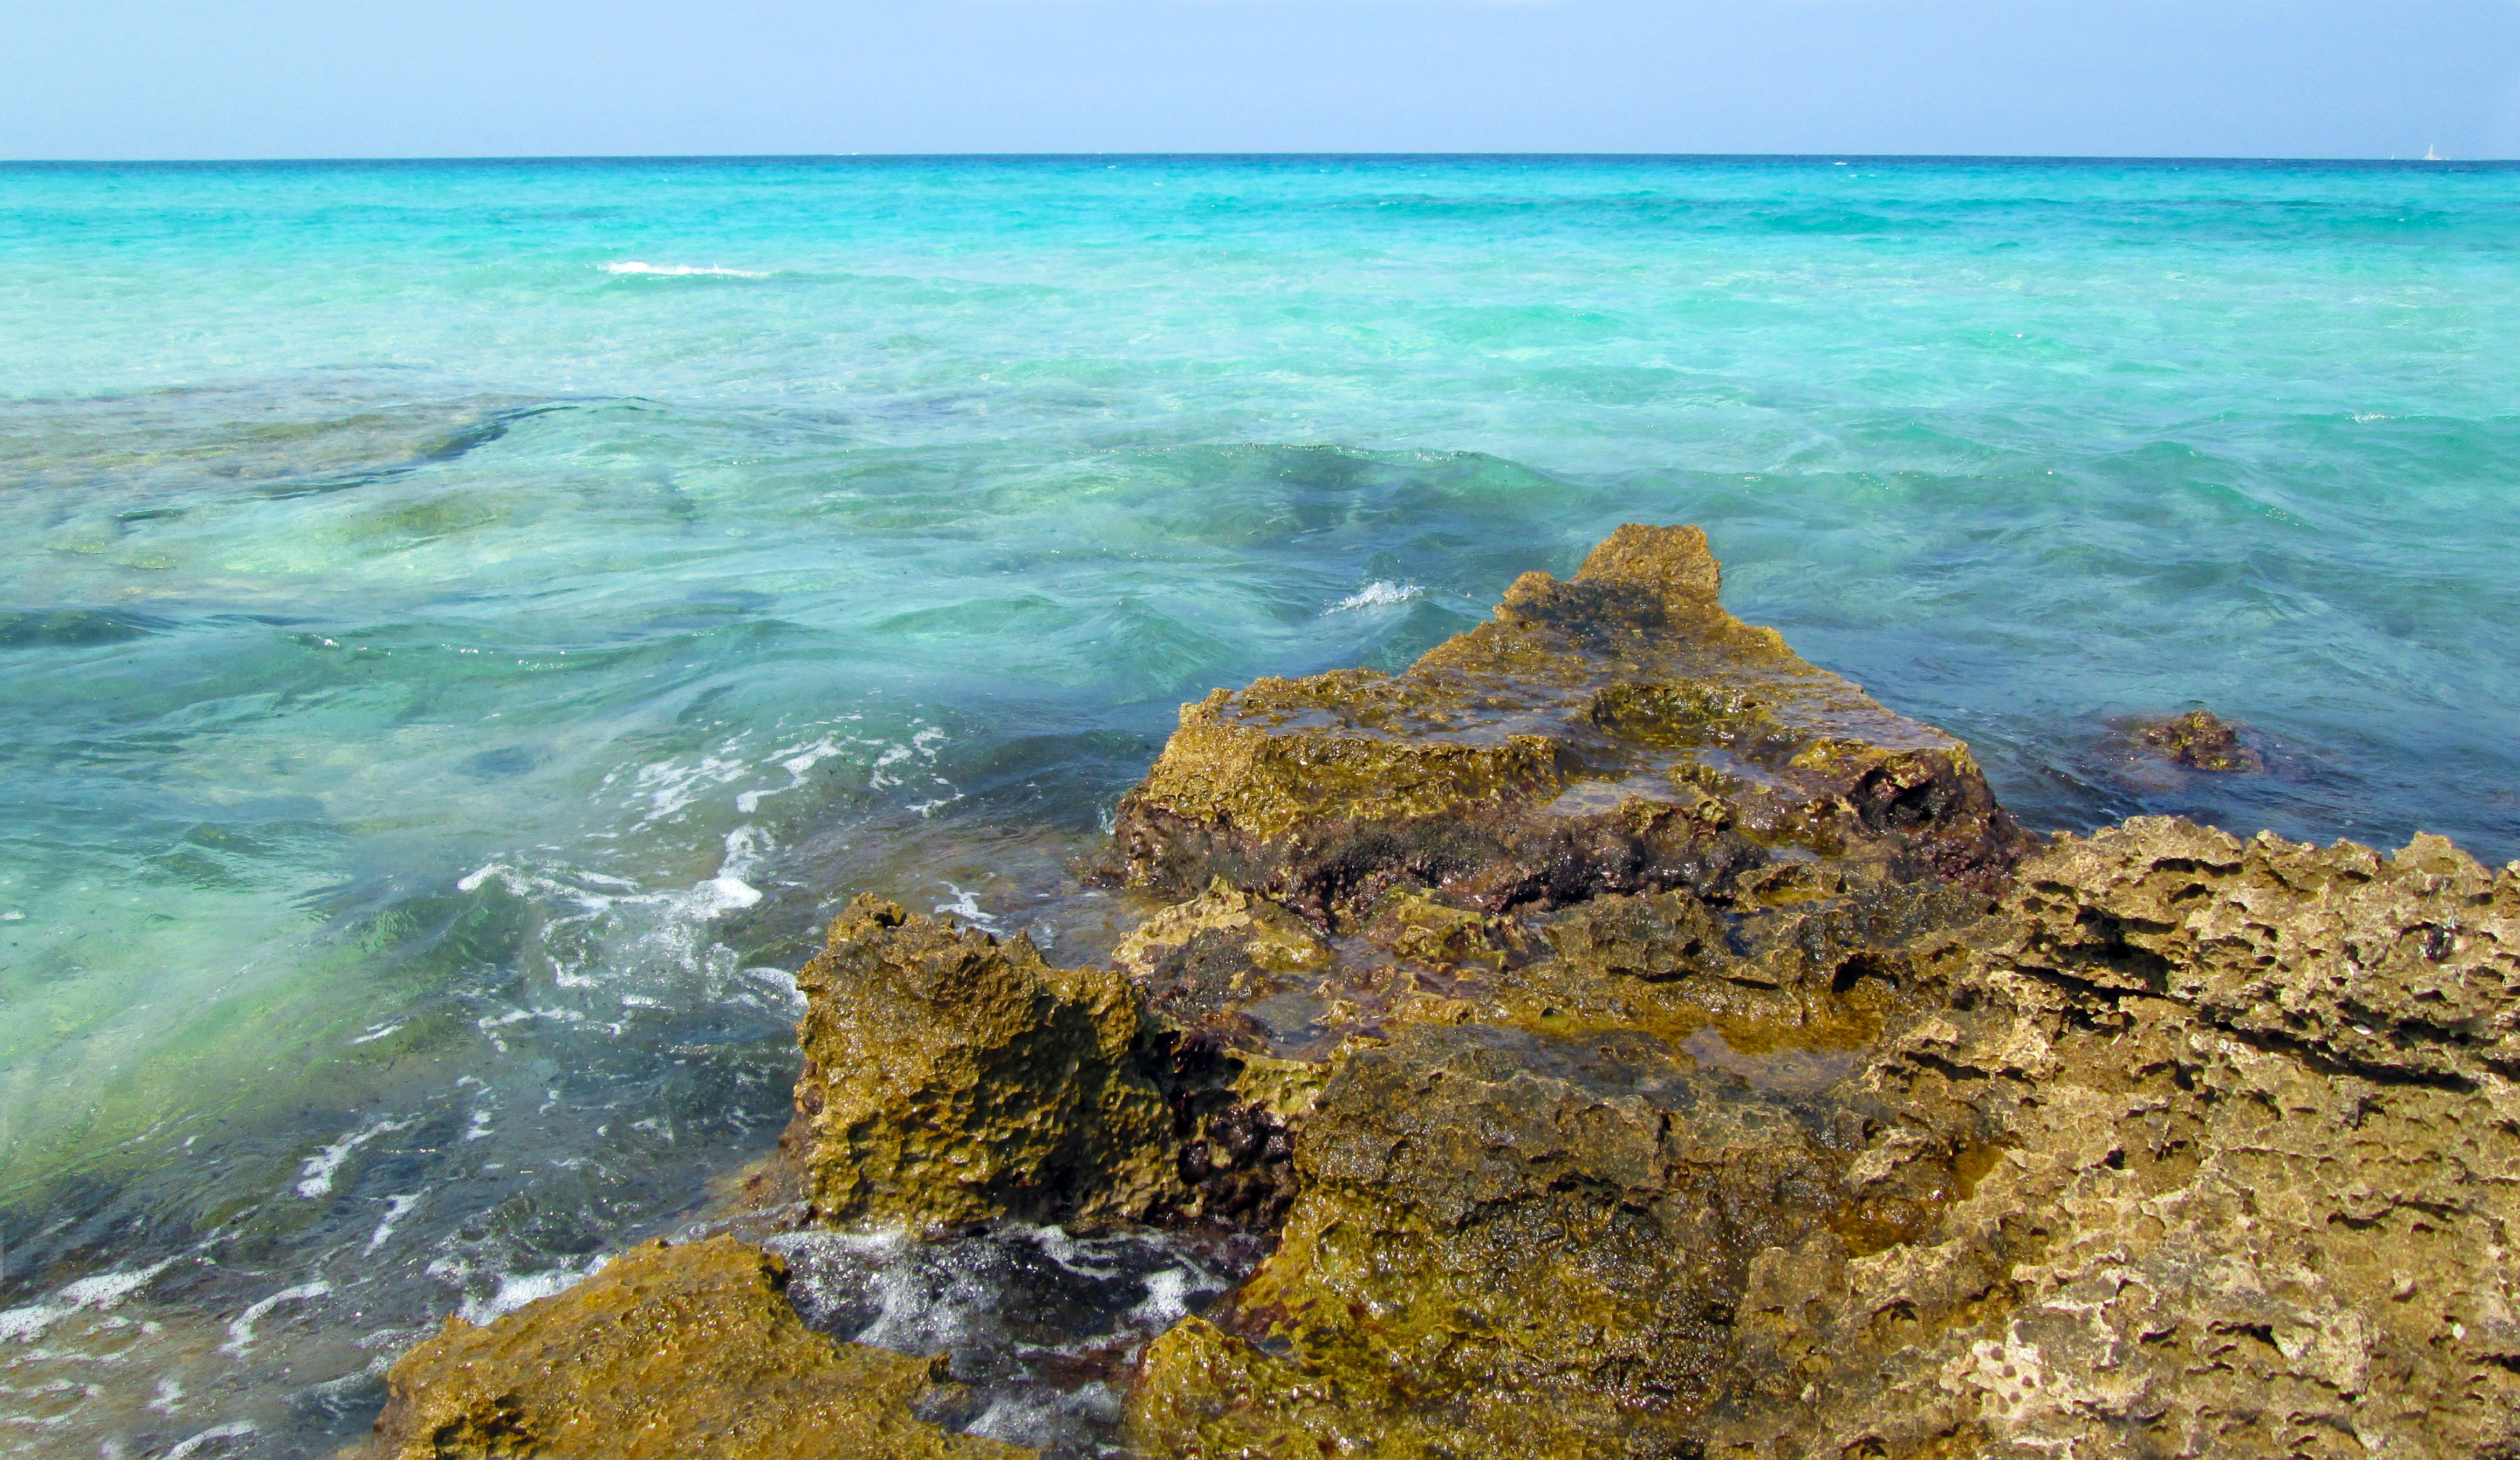
beach, sea, coast, rock, ocean, shore, wave, cliff, bay, terrain, material, body of water, rocks, cape, islet, landform, tide pool, geographical feature, wind wave